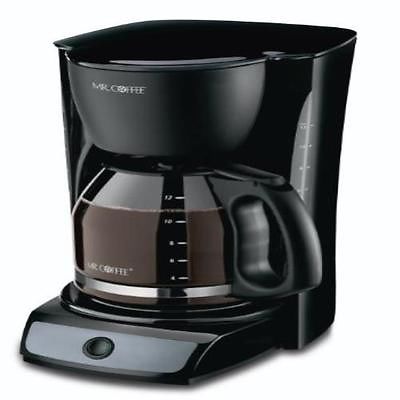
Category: coffee maker